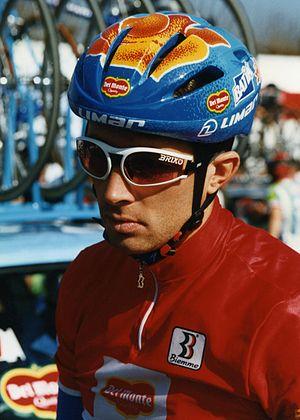
PARIS-NICE 1997
Armin Meier, né le 3 novembre 1969 à Rickenbach, est un coureur cycliste suisse professionnel de 1995 à 2001.